Chasing (2016 film)

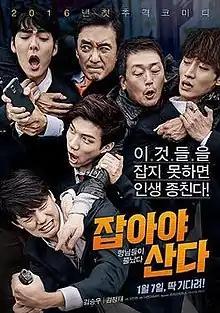
Promotional poster for "Chasing"

Chasing is a 2016 South Korean action comedy film about a top CEO (played by Kim Seung-woo) who has his cellphone stolen by a fearless gang of male high-school students led by the rebellious Han Won-tae (played by Hyuk of VIXX, in his film debut) and homicide detective (played by Kim Jung-tae) who loses his gun to the same gang of high-school students. Both the gun and the cellphone are very valuable to the CEO and detective. Hence, begins a fast-paced pursuit in order to retrieve their items back from the gang.